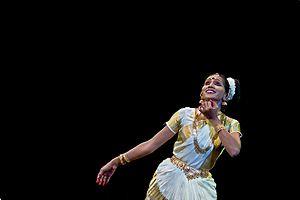
Le Mohiniyattam, littéralement « danse de l’enchanteresse », est une danse sacrée pratiquée dans le sud-ouest de l'Inde. C'est une des huit formes de la danse classique indienne. Le terme Mohiniyattam provient des mots Mohini qui signifie « la femme qui charme la vue » et attam qui désigne la grâce des mouvements. Ainsi, « Mohiniyattam » peut être traduit par « danse de l'enchanteresse ».